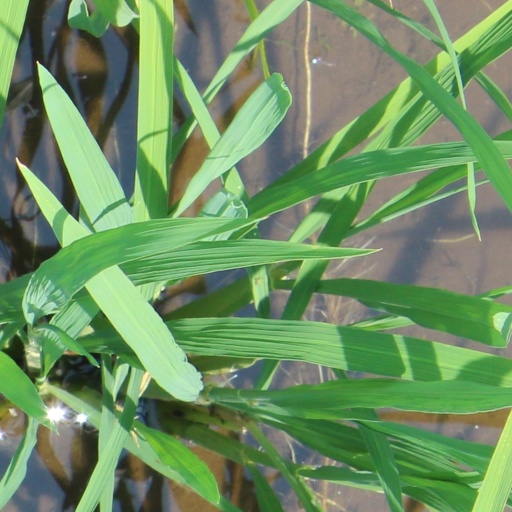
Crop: rice